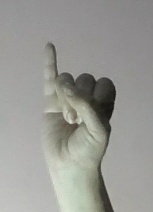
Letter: meem